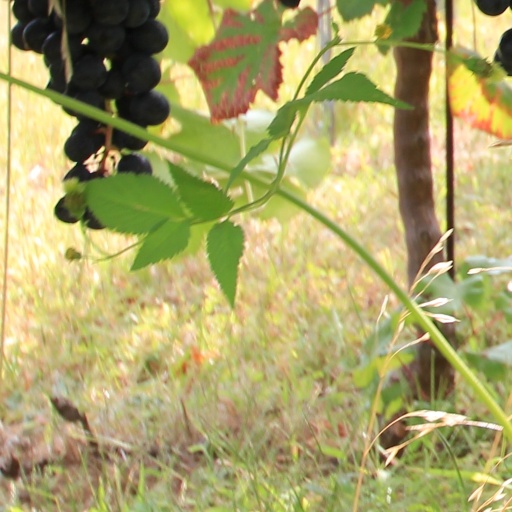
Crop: grape